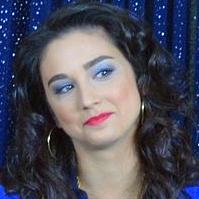
Age: 25